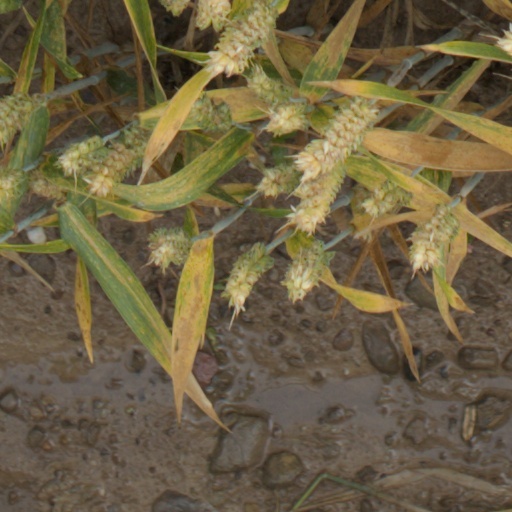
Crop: wheat